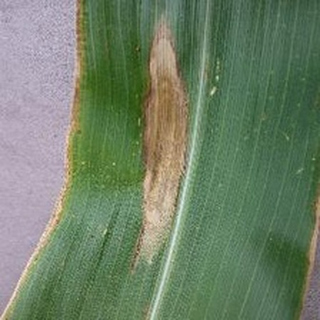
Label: corn_northern_leaf_blight